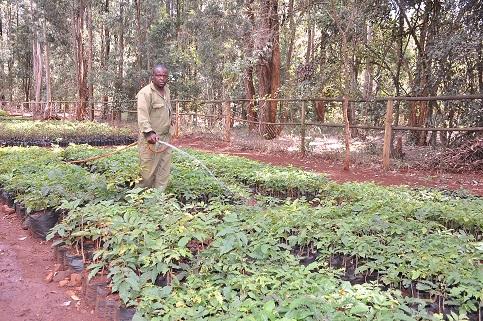
Mtu aliyevalia mavazi maalumu ya rangi ya kahawia. Aliyeshika bomba lenye kutoa maji katika eneo mfano wa shamba ama bustani, iliyopandwa miche iliyoota na kuchipua kwa rangi ya kijani kibichi.Ikiashiria kuwa ni eneo linalotumia mfumo huo wa umwagiliaji.